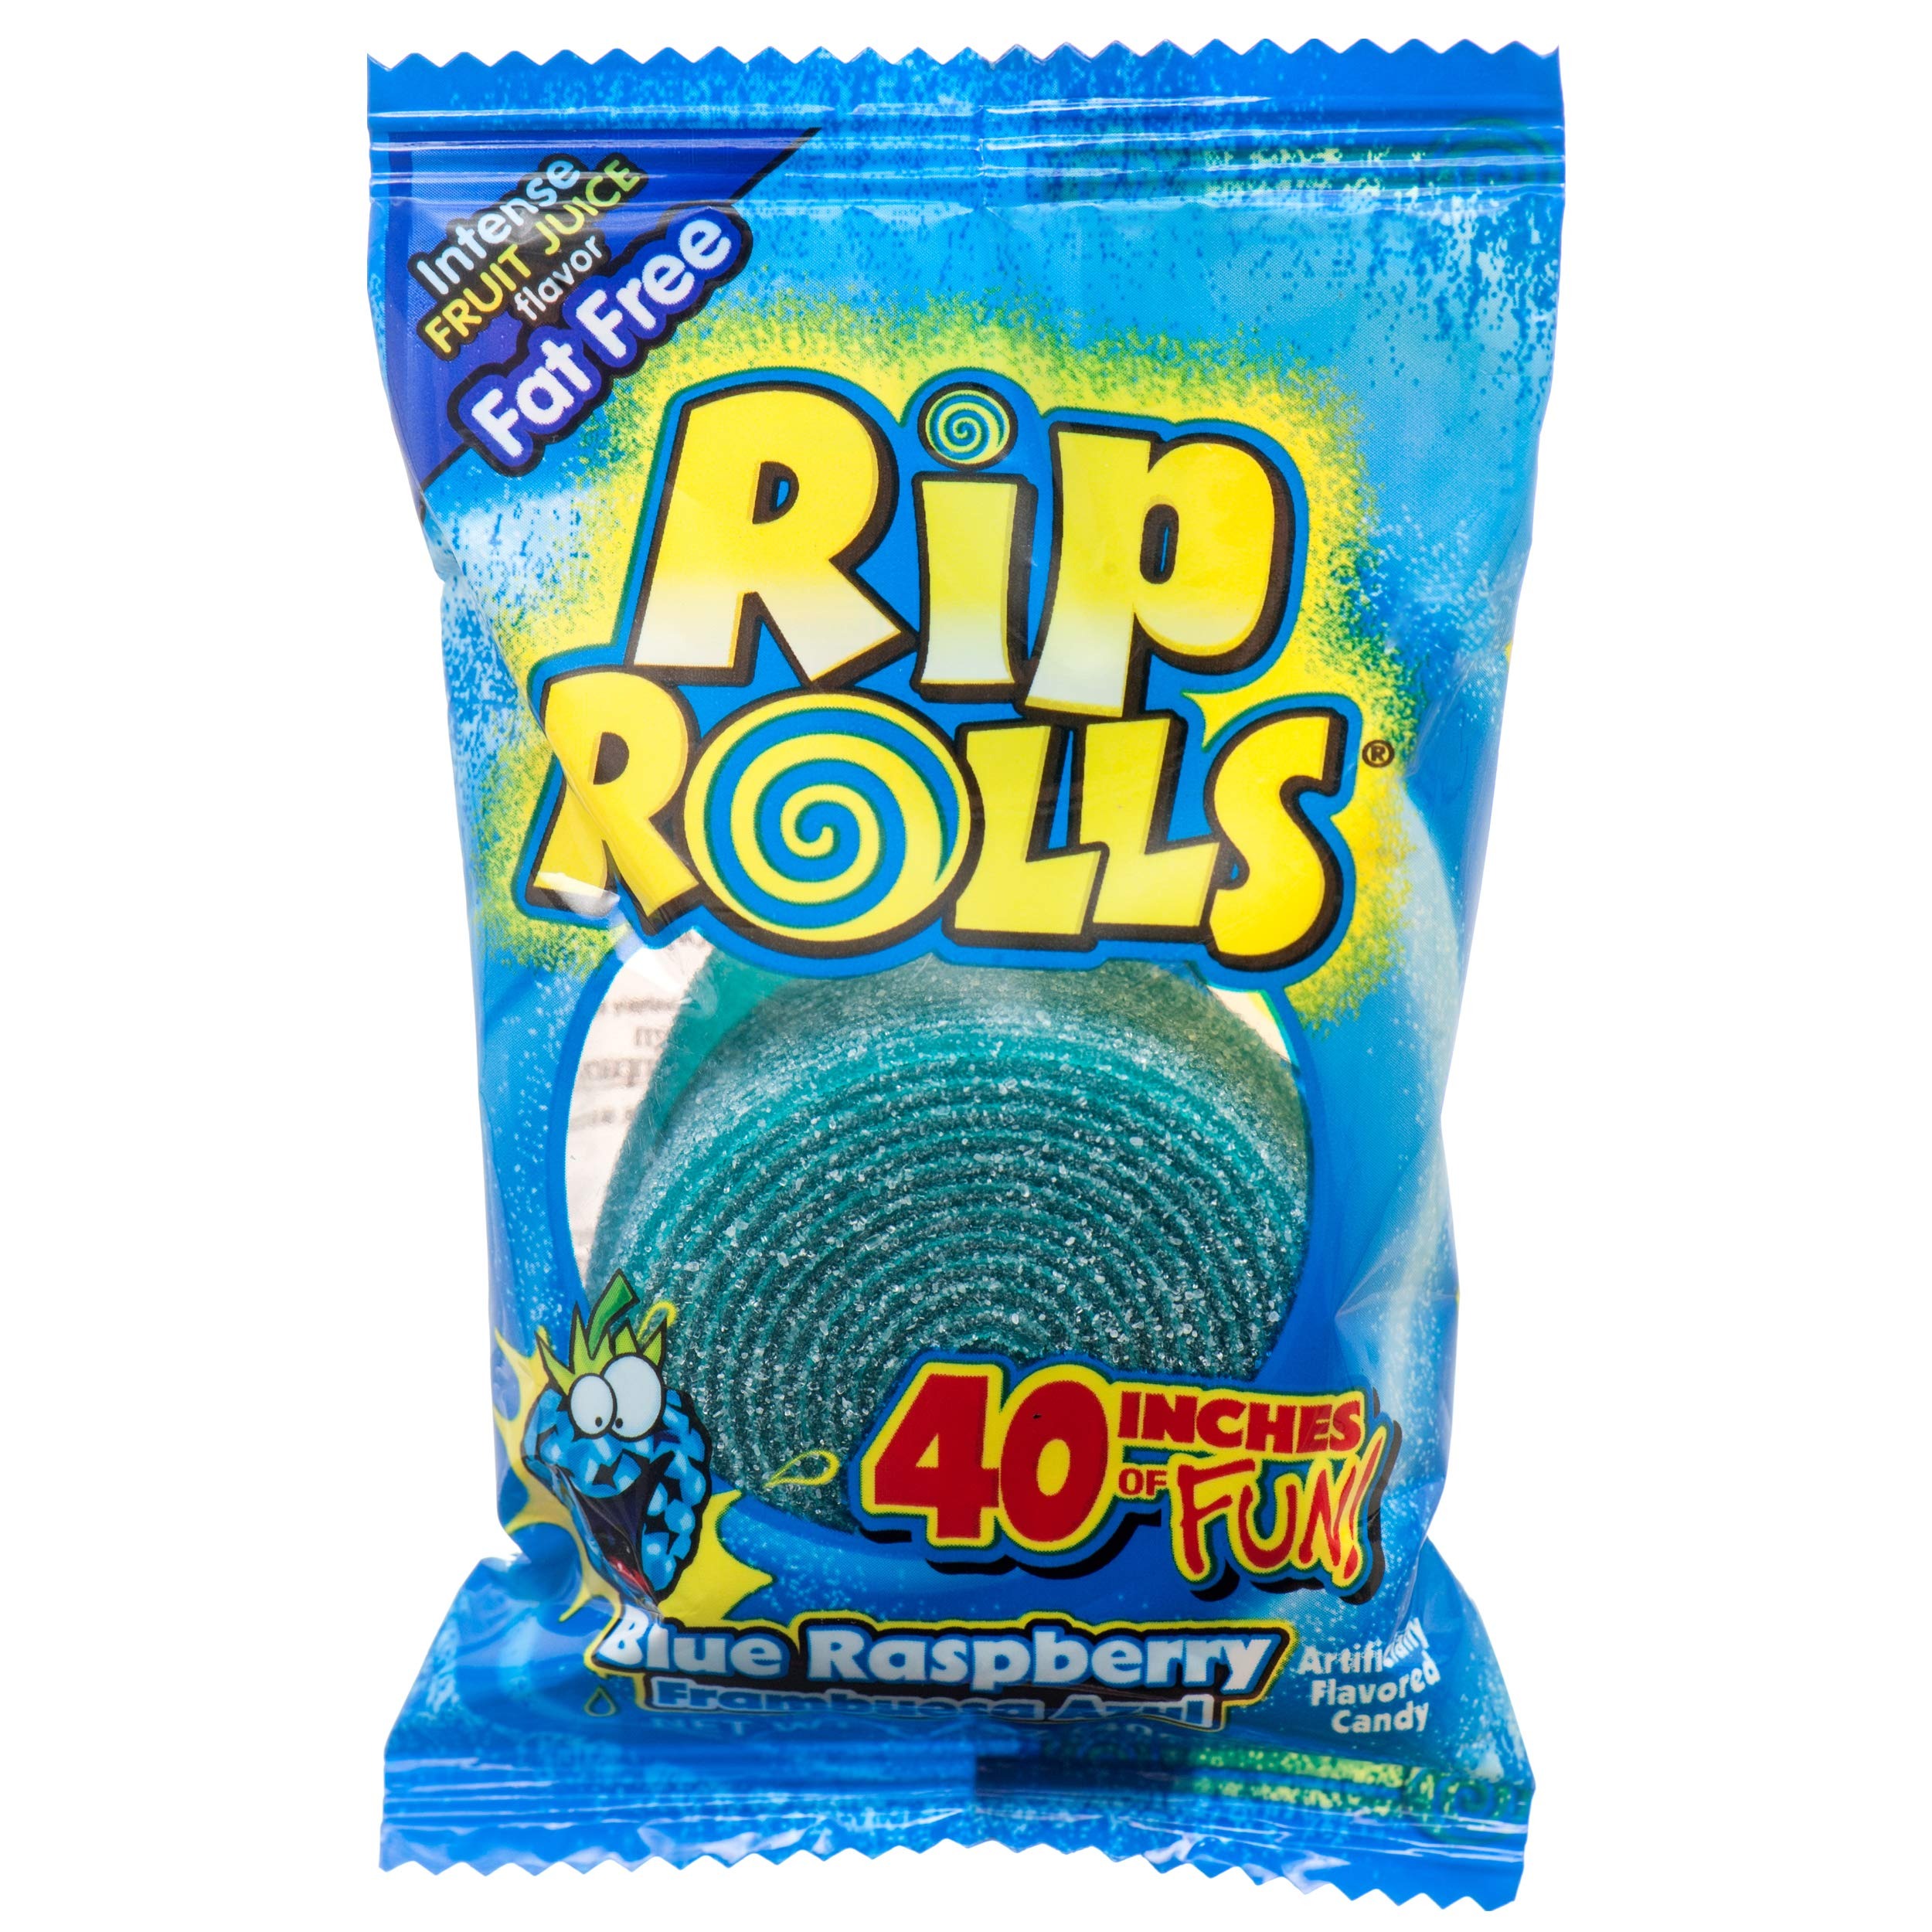
Item Name: Rip Rolls Sour Blue Raspberry Value Pack (24 x 40 Inch 1.4 Ounce Rolls)
Product Description: Artificially flavored. Fat free. Let'er Rip! Twirl it, catch it, strech it, whip it, strip it, pack it, smack it, pull it. What do you do with your Rip Rolls? 40 inches of fun! Questions or Comments? Call toll free 1-877-937-8322. Monday-Friday, 8 AM -5 PM. Central time or e-mail,consumeraffairs(at)foreigncandy.com. Please save the product and the wrapper. Product of Thailand.
Value: 34.0
Unit: Ounce

Price: 34.445